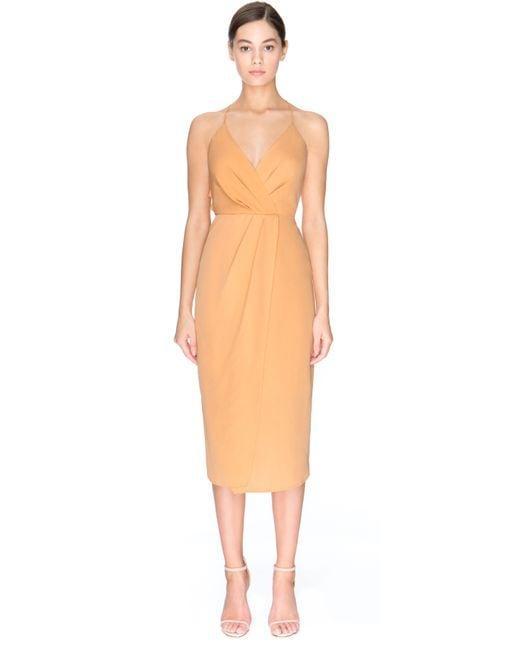
Schmales, rosa farbiges Midikleid